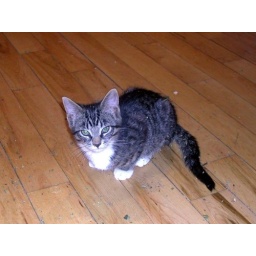
Adorable little kitten in former home of a close family friend; yes, this kitten is alive and in a loving home.